Personal computer

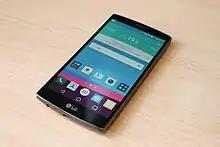
An LG G4 smartphone

Netbooks, also called mini notebooks or subnotebooks, were a subgroup of laptops suited for general computing tasks and accessing web-based applications. Initially, the primary defining characteristic of netbooks was the lack of an optical disc drive, smaller size, and lower performance than full-size laptops. By mid-2009 netbooks had been offered to users "free of charge", with an extended service contract purchase of a cellular data plan. Ultrabooks and Chromebooks have since filled the gap left by Netbooks. Unlike the generic Netbook name, Ultrabook and Chromebook are technically both specifications by Intel and Google respectively.